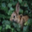
Label: rabbit